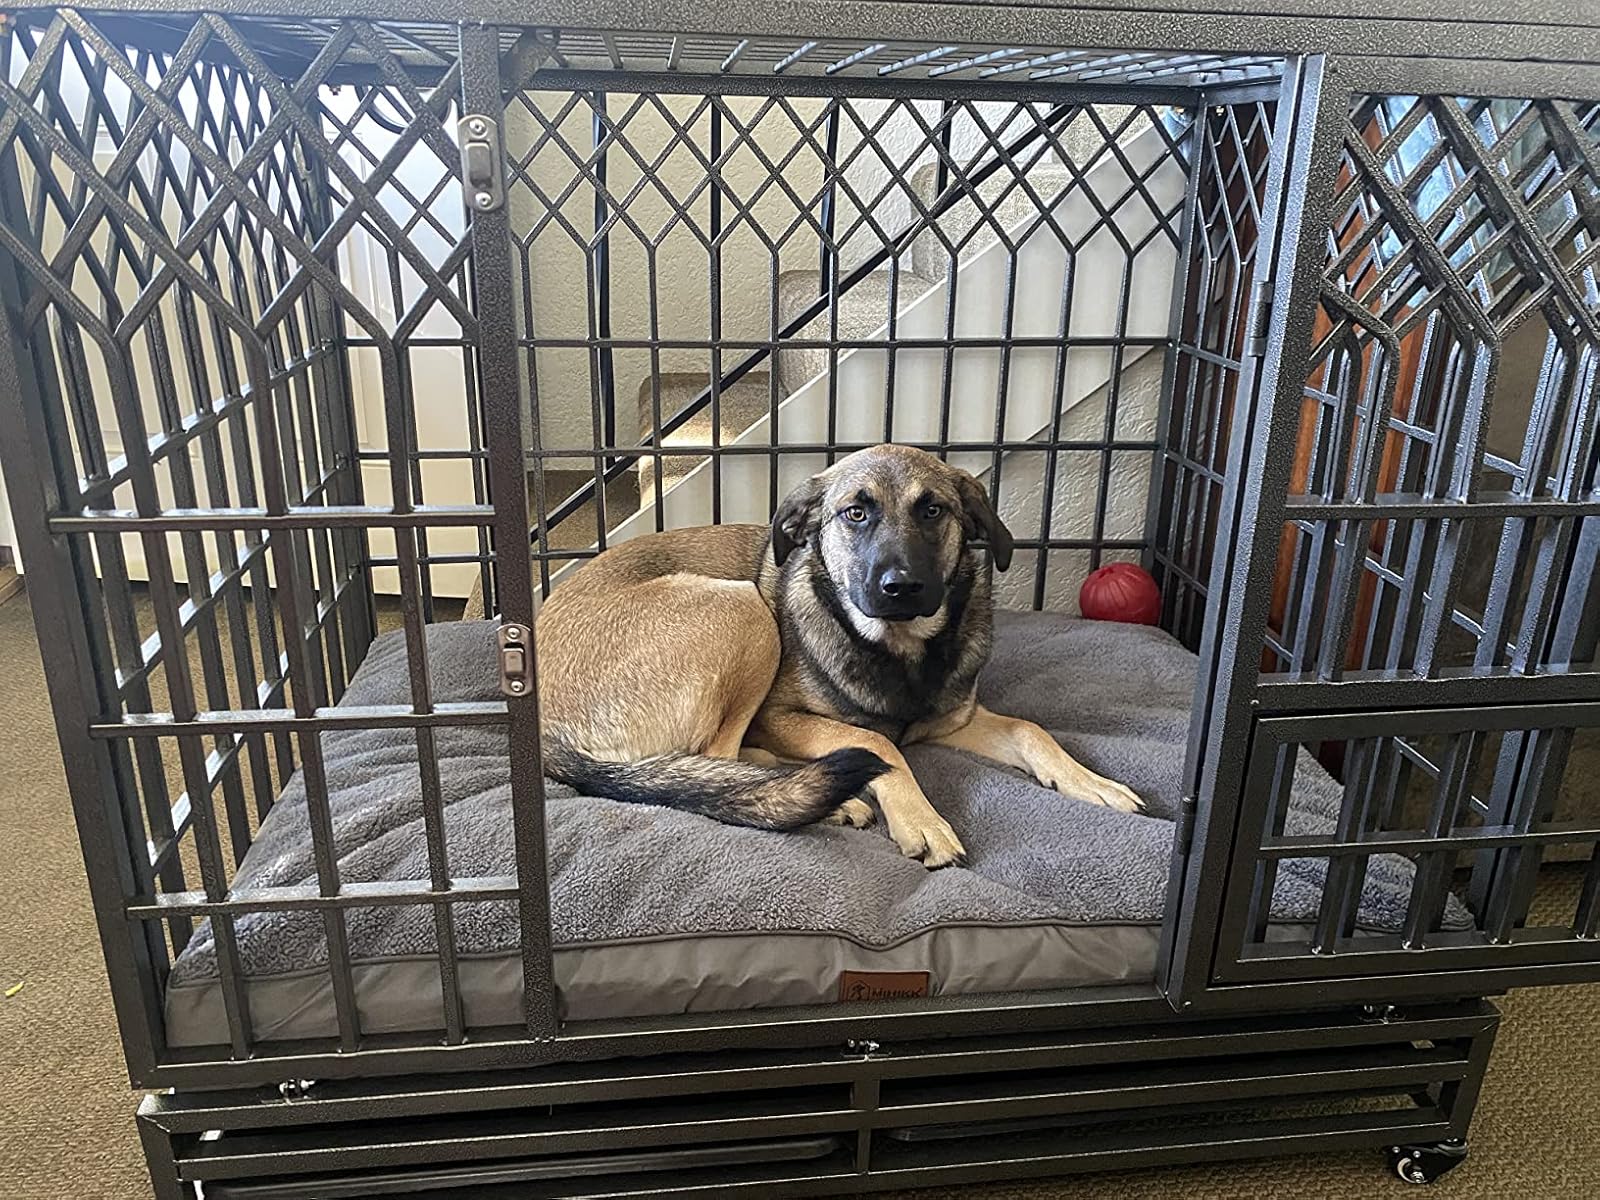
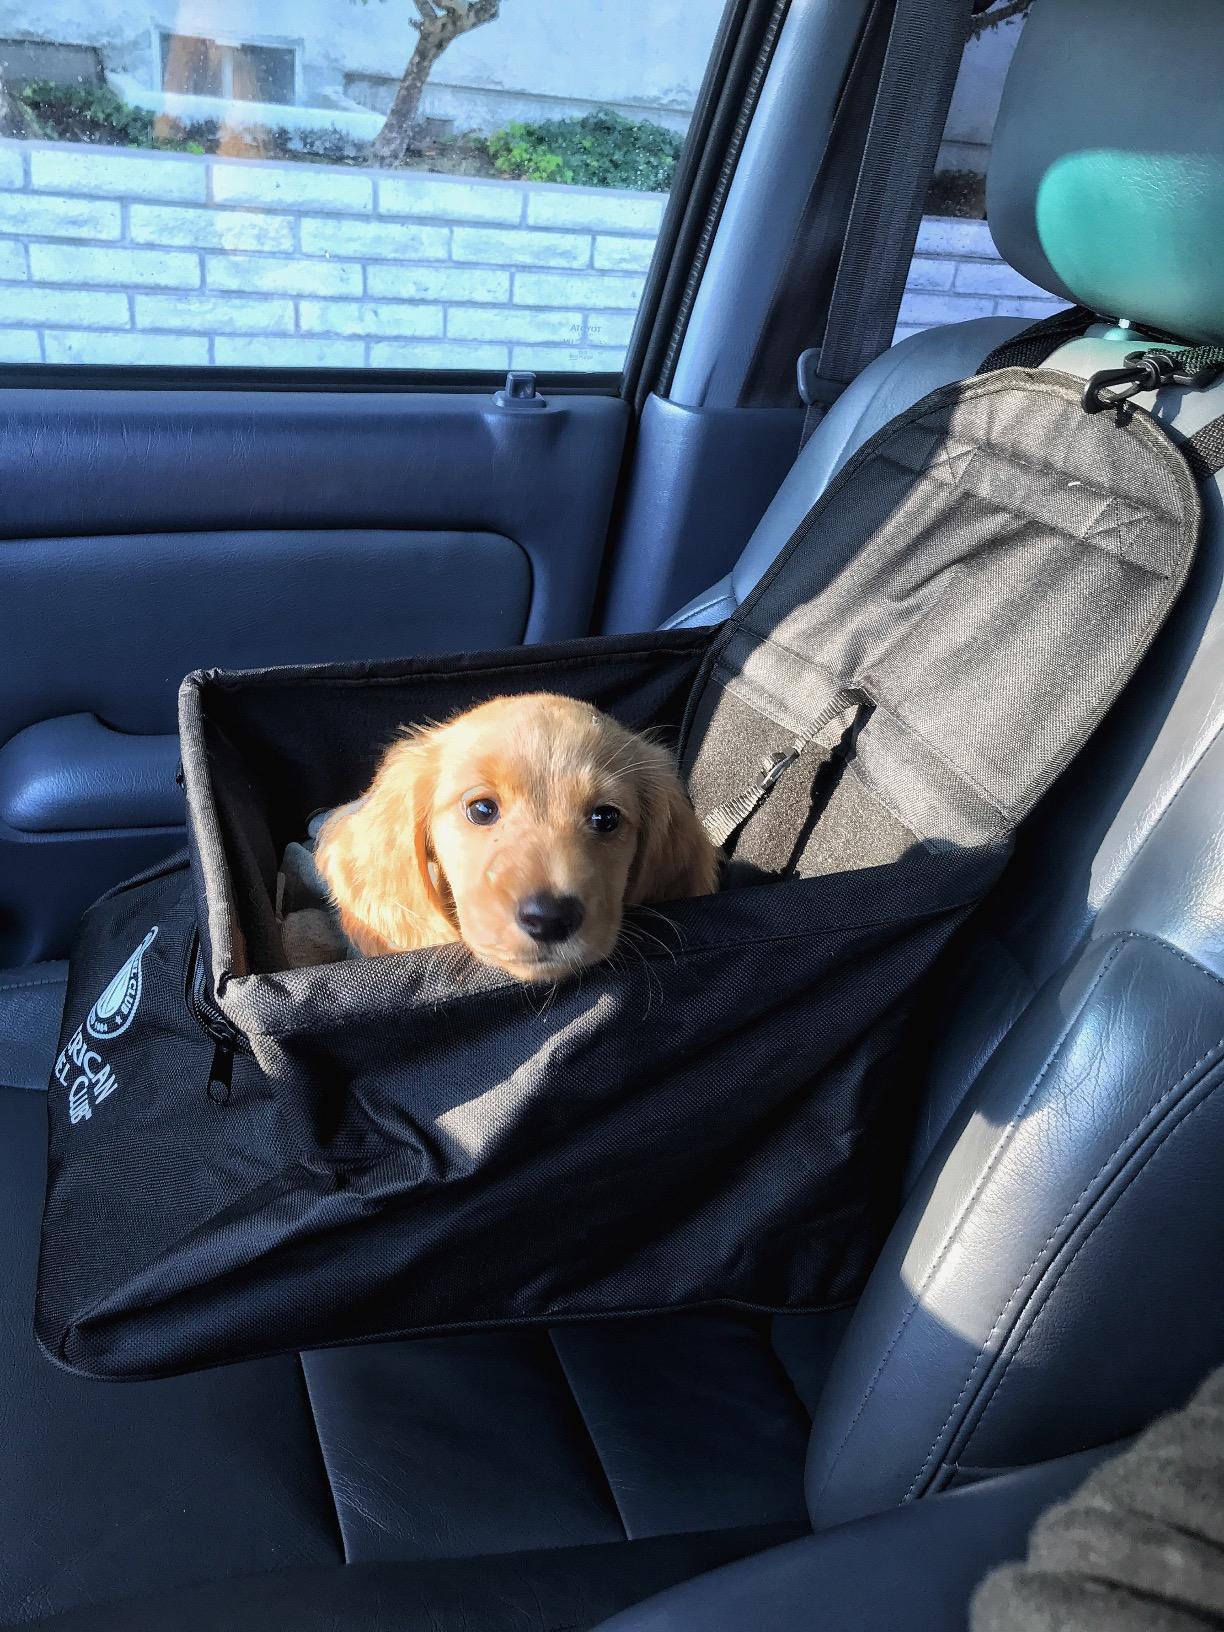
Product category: items_kennel
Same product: no